Italian Bersaglieri Bands

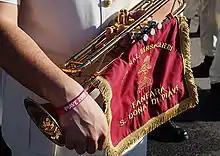

Today, these bands are used during special ceremonies involving the different regiments, as well as the Italian Army as a whole. The bands, with 35 musicians each, are most notable for their appearances at the Festa della Repubblica parade on 2 June, in which they always receive some sort of praise. They have been known to take part in arrival ceremonies for world dignitaries, as well as international military events. The 1953 movie Roman Holiday includes a film scene of a Bersaglieri fanfara as part of a military parade in the early part of the picture.